Chick Gandil

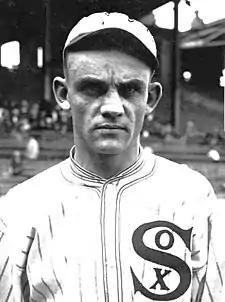
Gandil c. 1917

Charles Arnold "Chick" Gandil (January 19, 1888 – December 13, 1970) was an American professional baseball player. He played for the Washington Senators, Cleveland Indians, and Chicago White Sox of the American League. He is best known as the ringleader of the players involved in the 1919 Black Sox scandal. Described by his contemporaries as a "professional malcontent", he was physically well-built at and , and had a stern and challenging demeanor. He used both to display his toughness, and also did not hesitate to use sheer strength to get his point across.